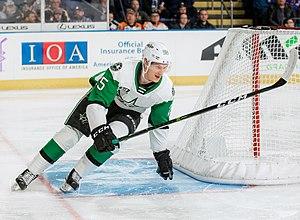
Denis Vladimirovitch Gourianov - en russe : Денис Владимирович Гурьянов et en anglais : Denis Guryanov - est un joueur professionnel russe de hockey sur glace. Il évolue au poste d'ailier.